University of Southern Queensland

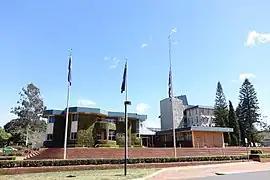
Toowoomba campus

The university's Toowoomba is close to Toowoomba Wellcamp Airport and is approximately a two-hour drive from Brisbane. The campus has lecture theatres and syndicate rooms in the School of Business Building. The campus offers degrees in sciences, creative arts and media, business and commerce, engineering and built environment, education, health and community, information technology, humanities and communication, law and justice, English language programs, and pathway programs. There is a theatre, science laboratories, Olympic standard basketball courts, a 24 hour-access gym with high-tech equipment, a tennis centre, an aerobics centre, and netball courts at the Clive Berghofer Rec Center, social clubs, and other accommodation. It has the country's largest Japanese-designed garden (the Ju Raku En) and the Gumbi Gumbi gardens. Three co-educational residential colleges located on this campus are McGregor, Steele Rudd, and Concannon.